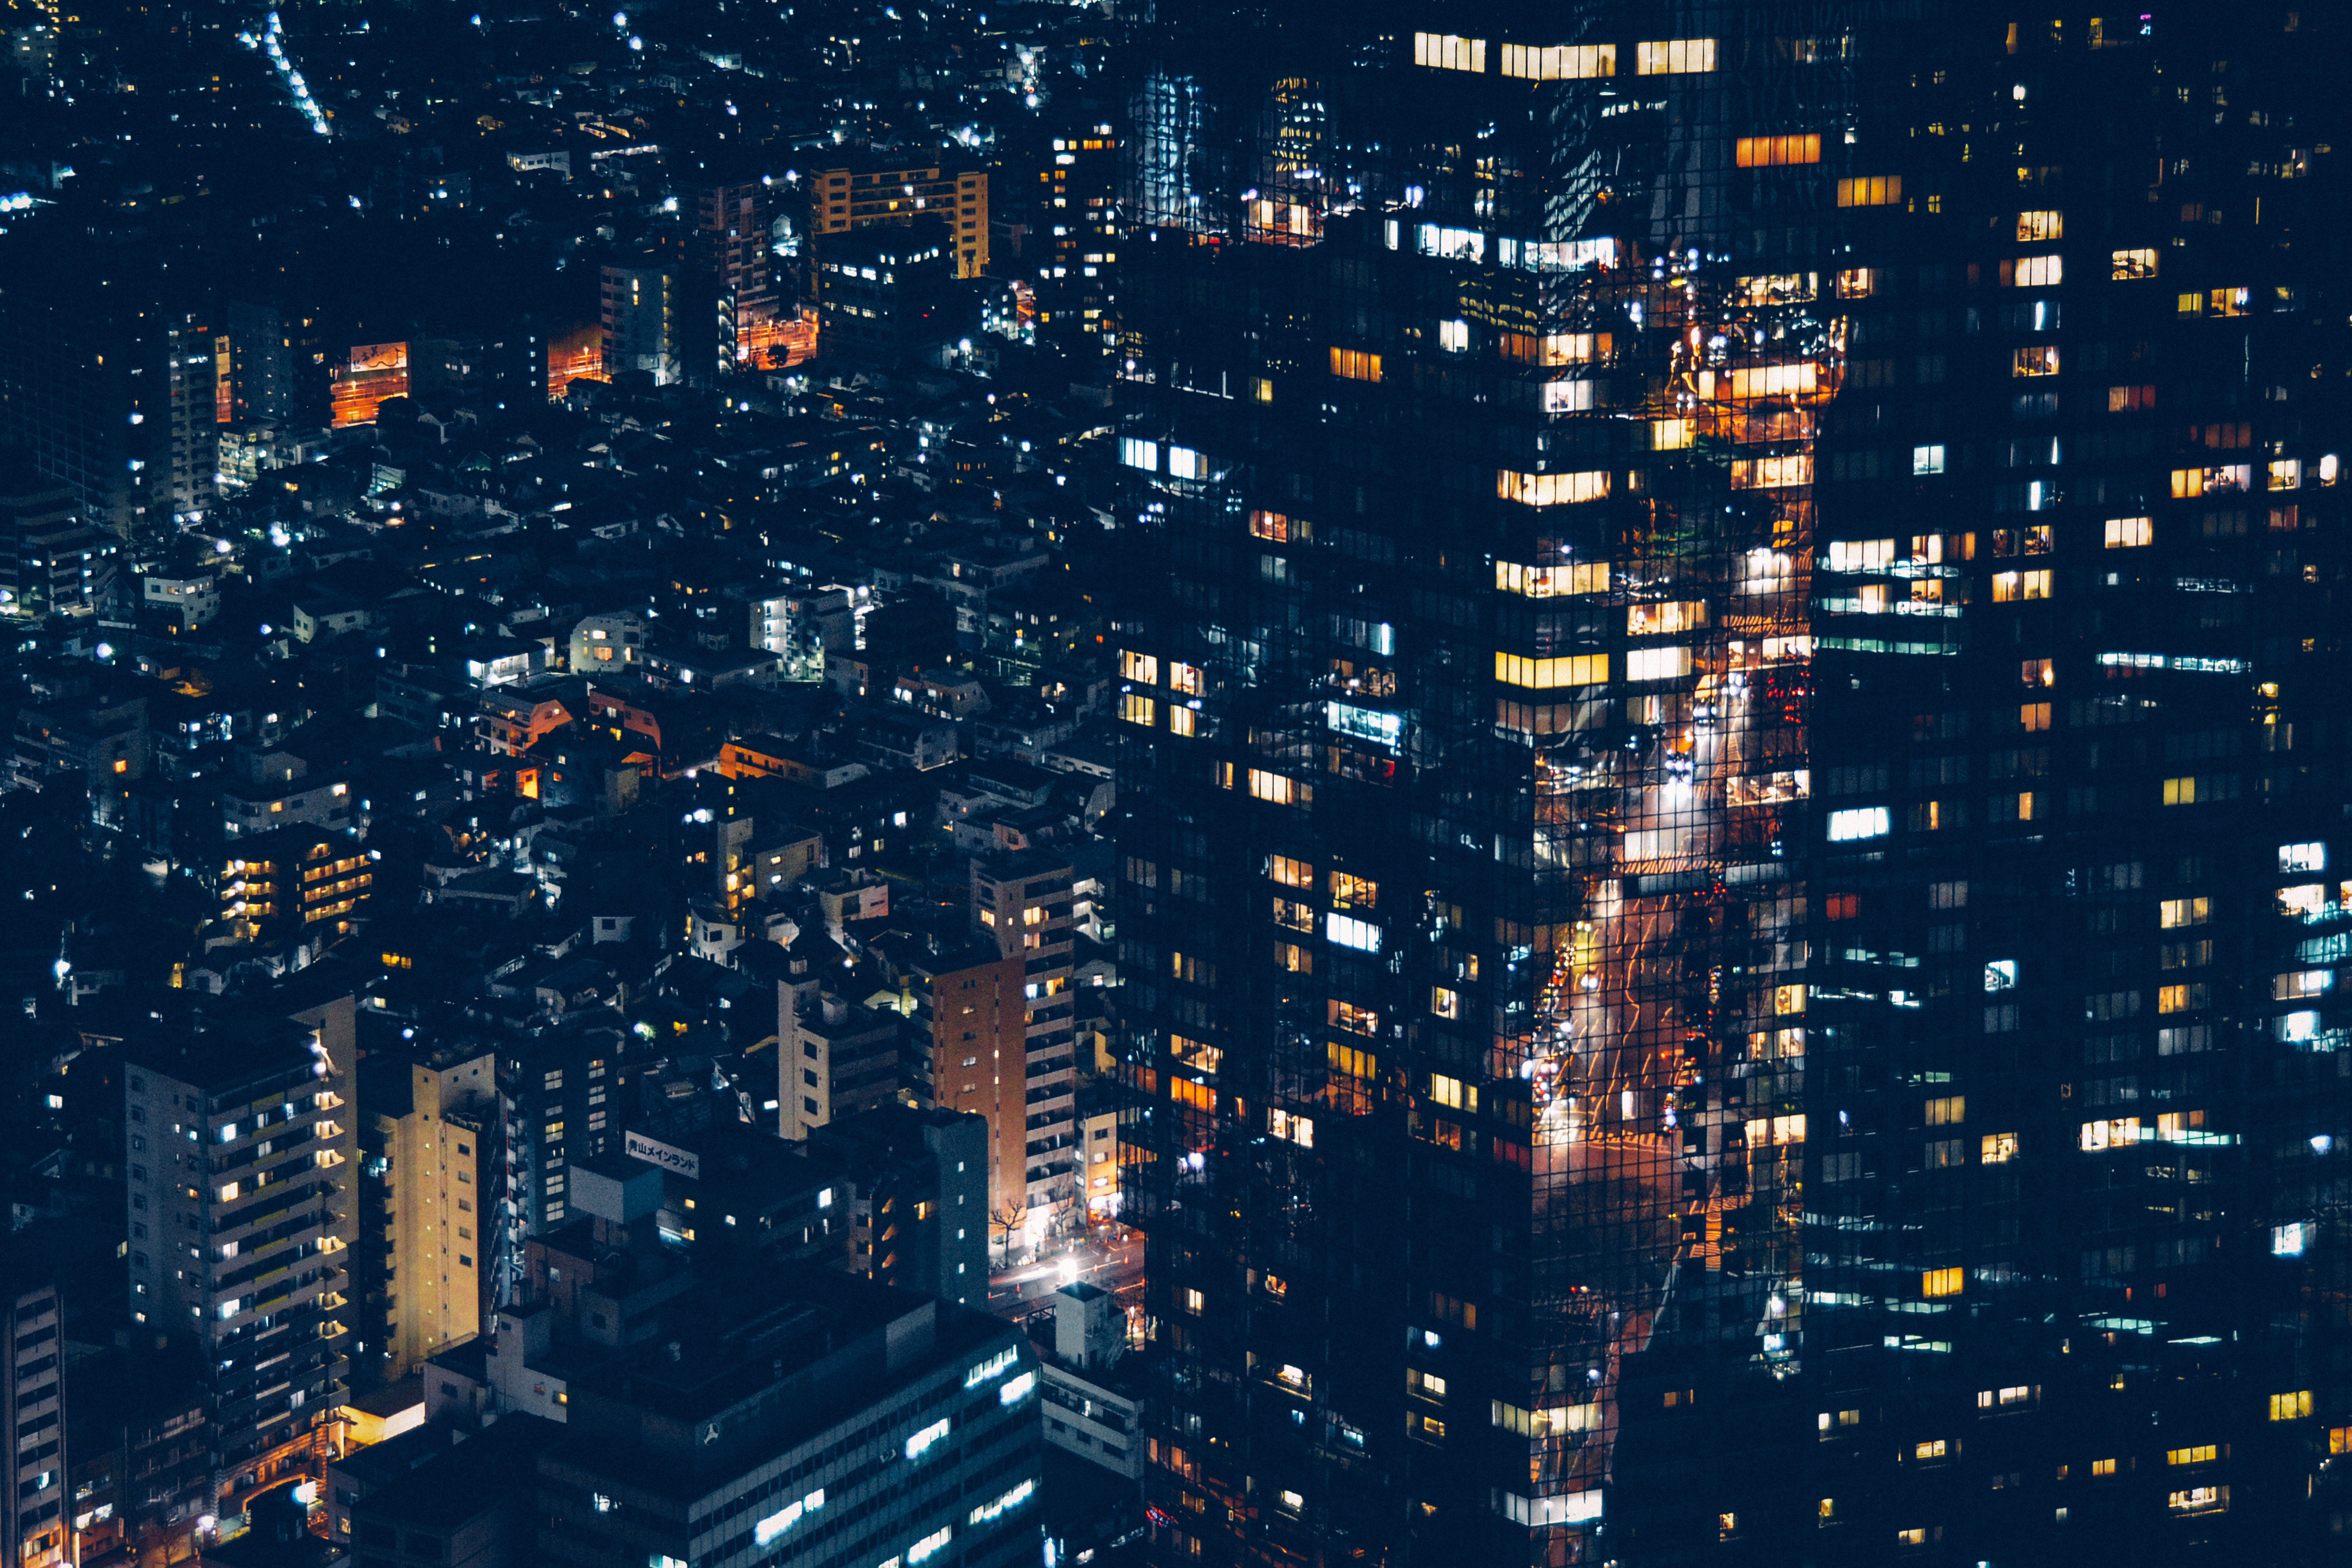
cityscape, metropolitan area, metropolis, urban area, city, aerial photography, human settlement, night, skyscraper, tower block, skyline, bird's eye view, water, downtown, building, sky, line, architecture, suburb, residential area, landscape, mixed use, space, photography, reflection, world, urban design, condominium